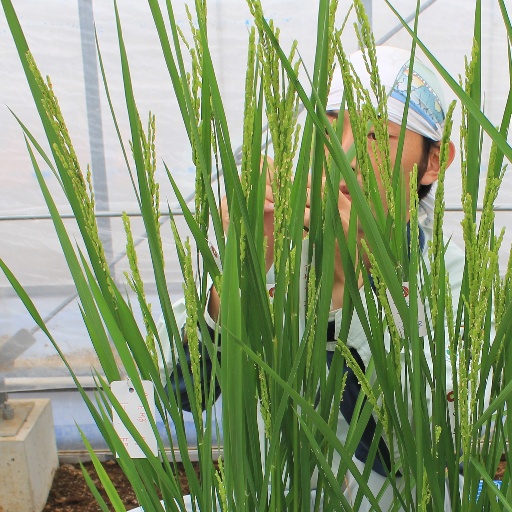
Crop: rice